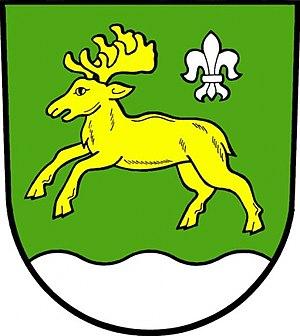
Malá Losenice est une commune du district de Žďár nad Sázavou, dans la région de Vysočina, en Tchéquie. Sa population s'élevait à 275 habitants en 2019.